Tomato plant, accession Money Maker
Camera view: bottom (45 deg); turntable rotation: 180 degrees
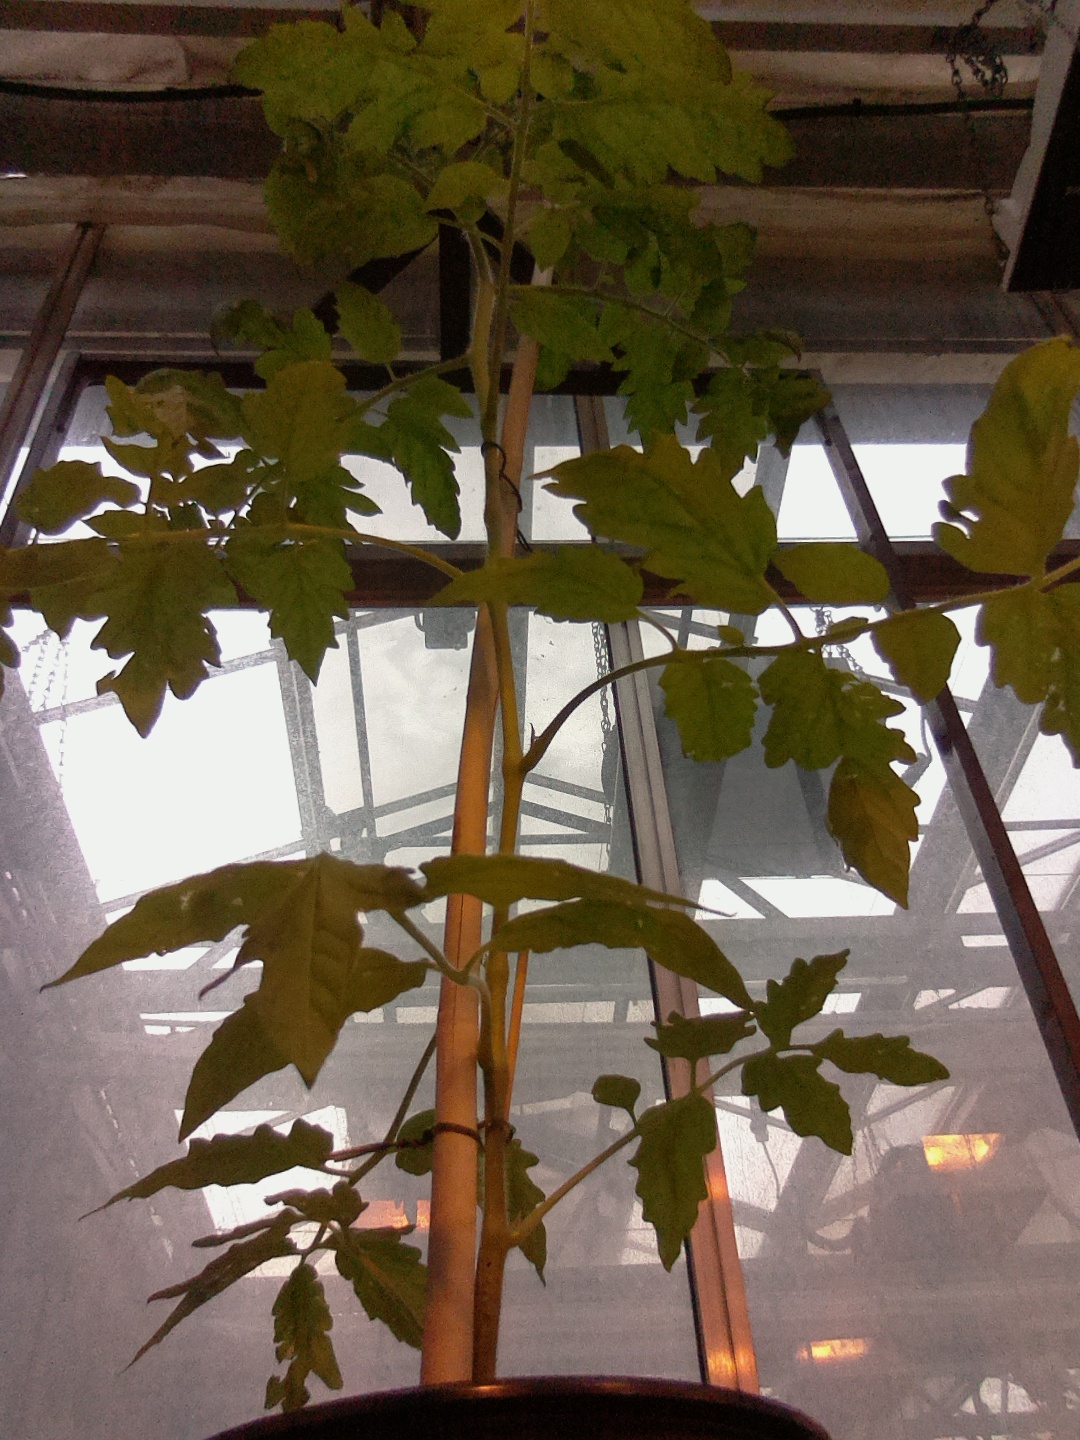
BBCH growth stage 54: 4 inflorescences visible